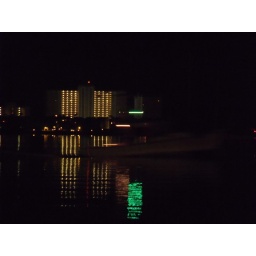
condo lights with boat in motion shining green light on the water